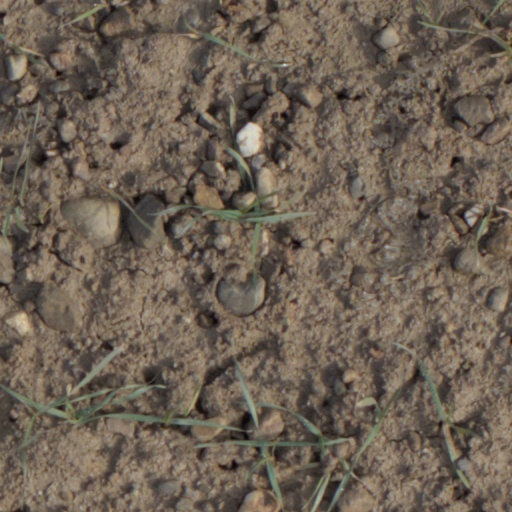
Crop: wheat